Embassy of Estonia, Canberra

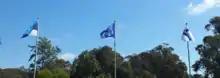
Flags of Estonia, EU and Finland

Estonia has 4 Honorary Consuls in Australia (Adelaide, Brisbane, Hobart, Perth) and 1 Honorary Consul in New Zealand (Wellington).